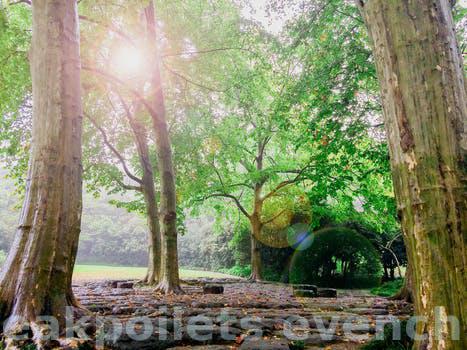
Label: Watermark